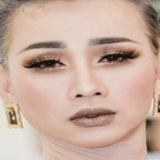
diễn viên Hải Triều